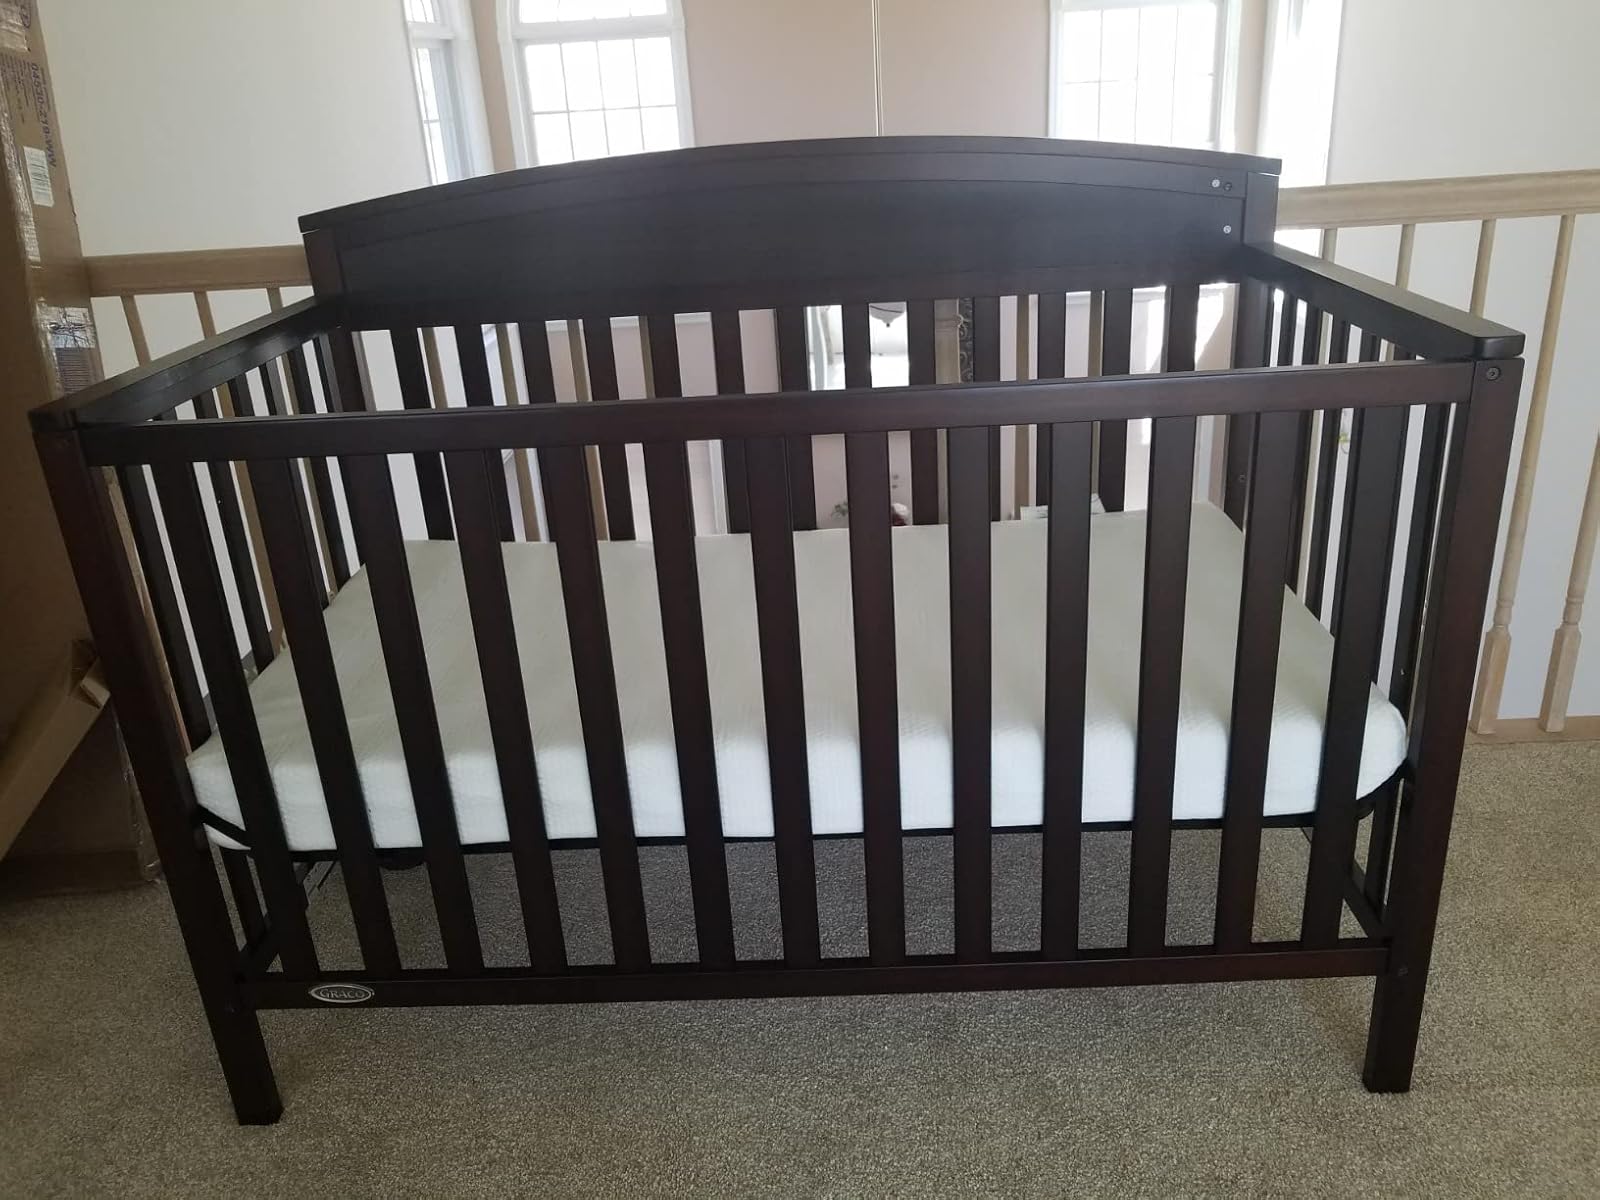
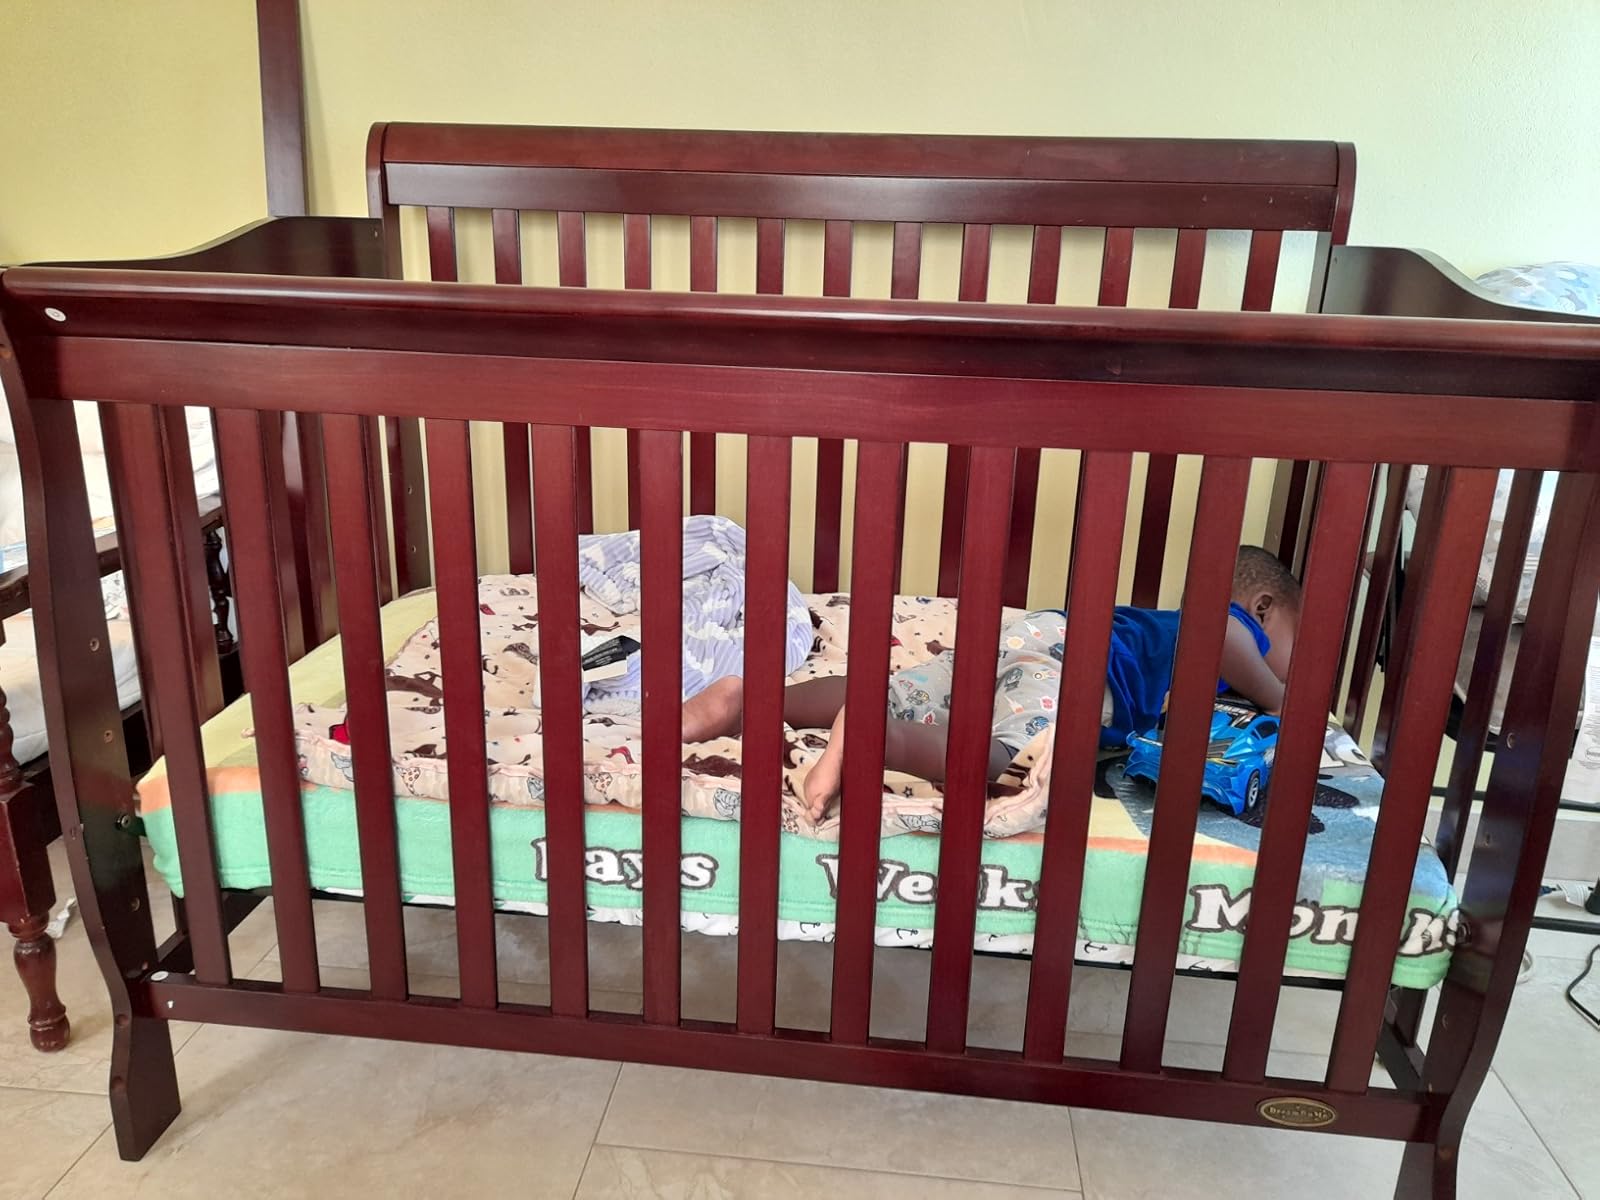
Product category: products_crib
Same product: no